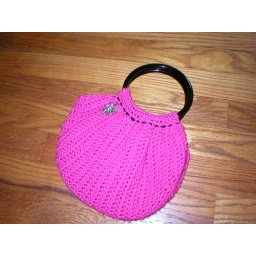
Fat Bottom bag from the Happy Hooker, done in Patons classic wool, with black plastic handles from the craft store.